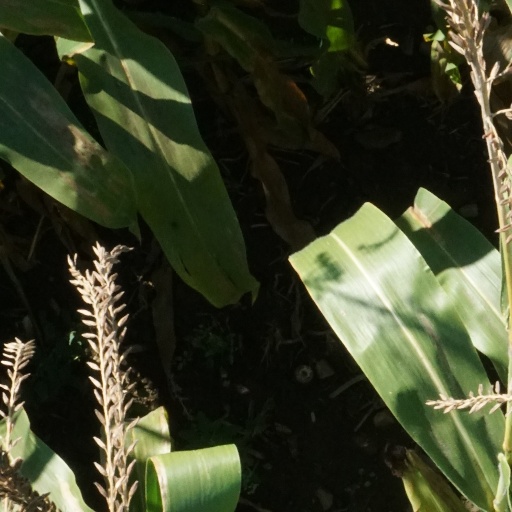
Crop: maize; corn